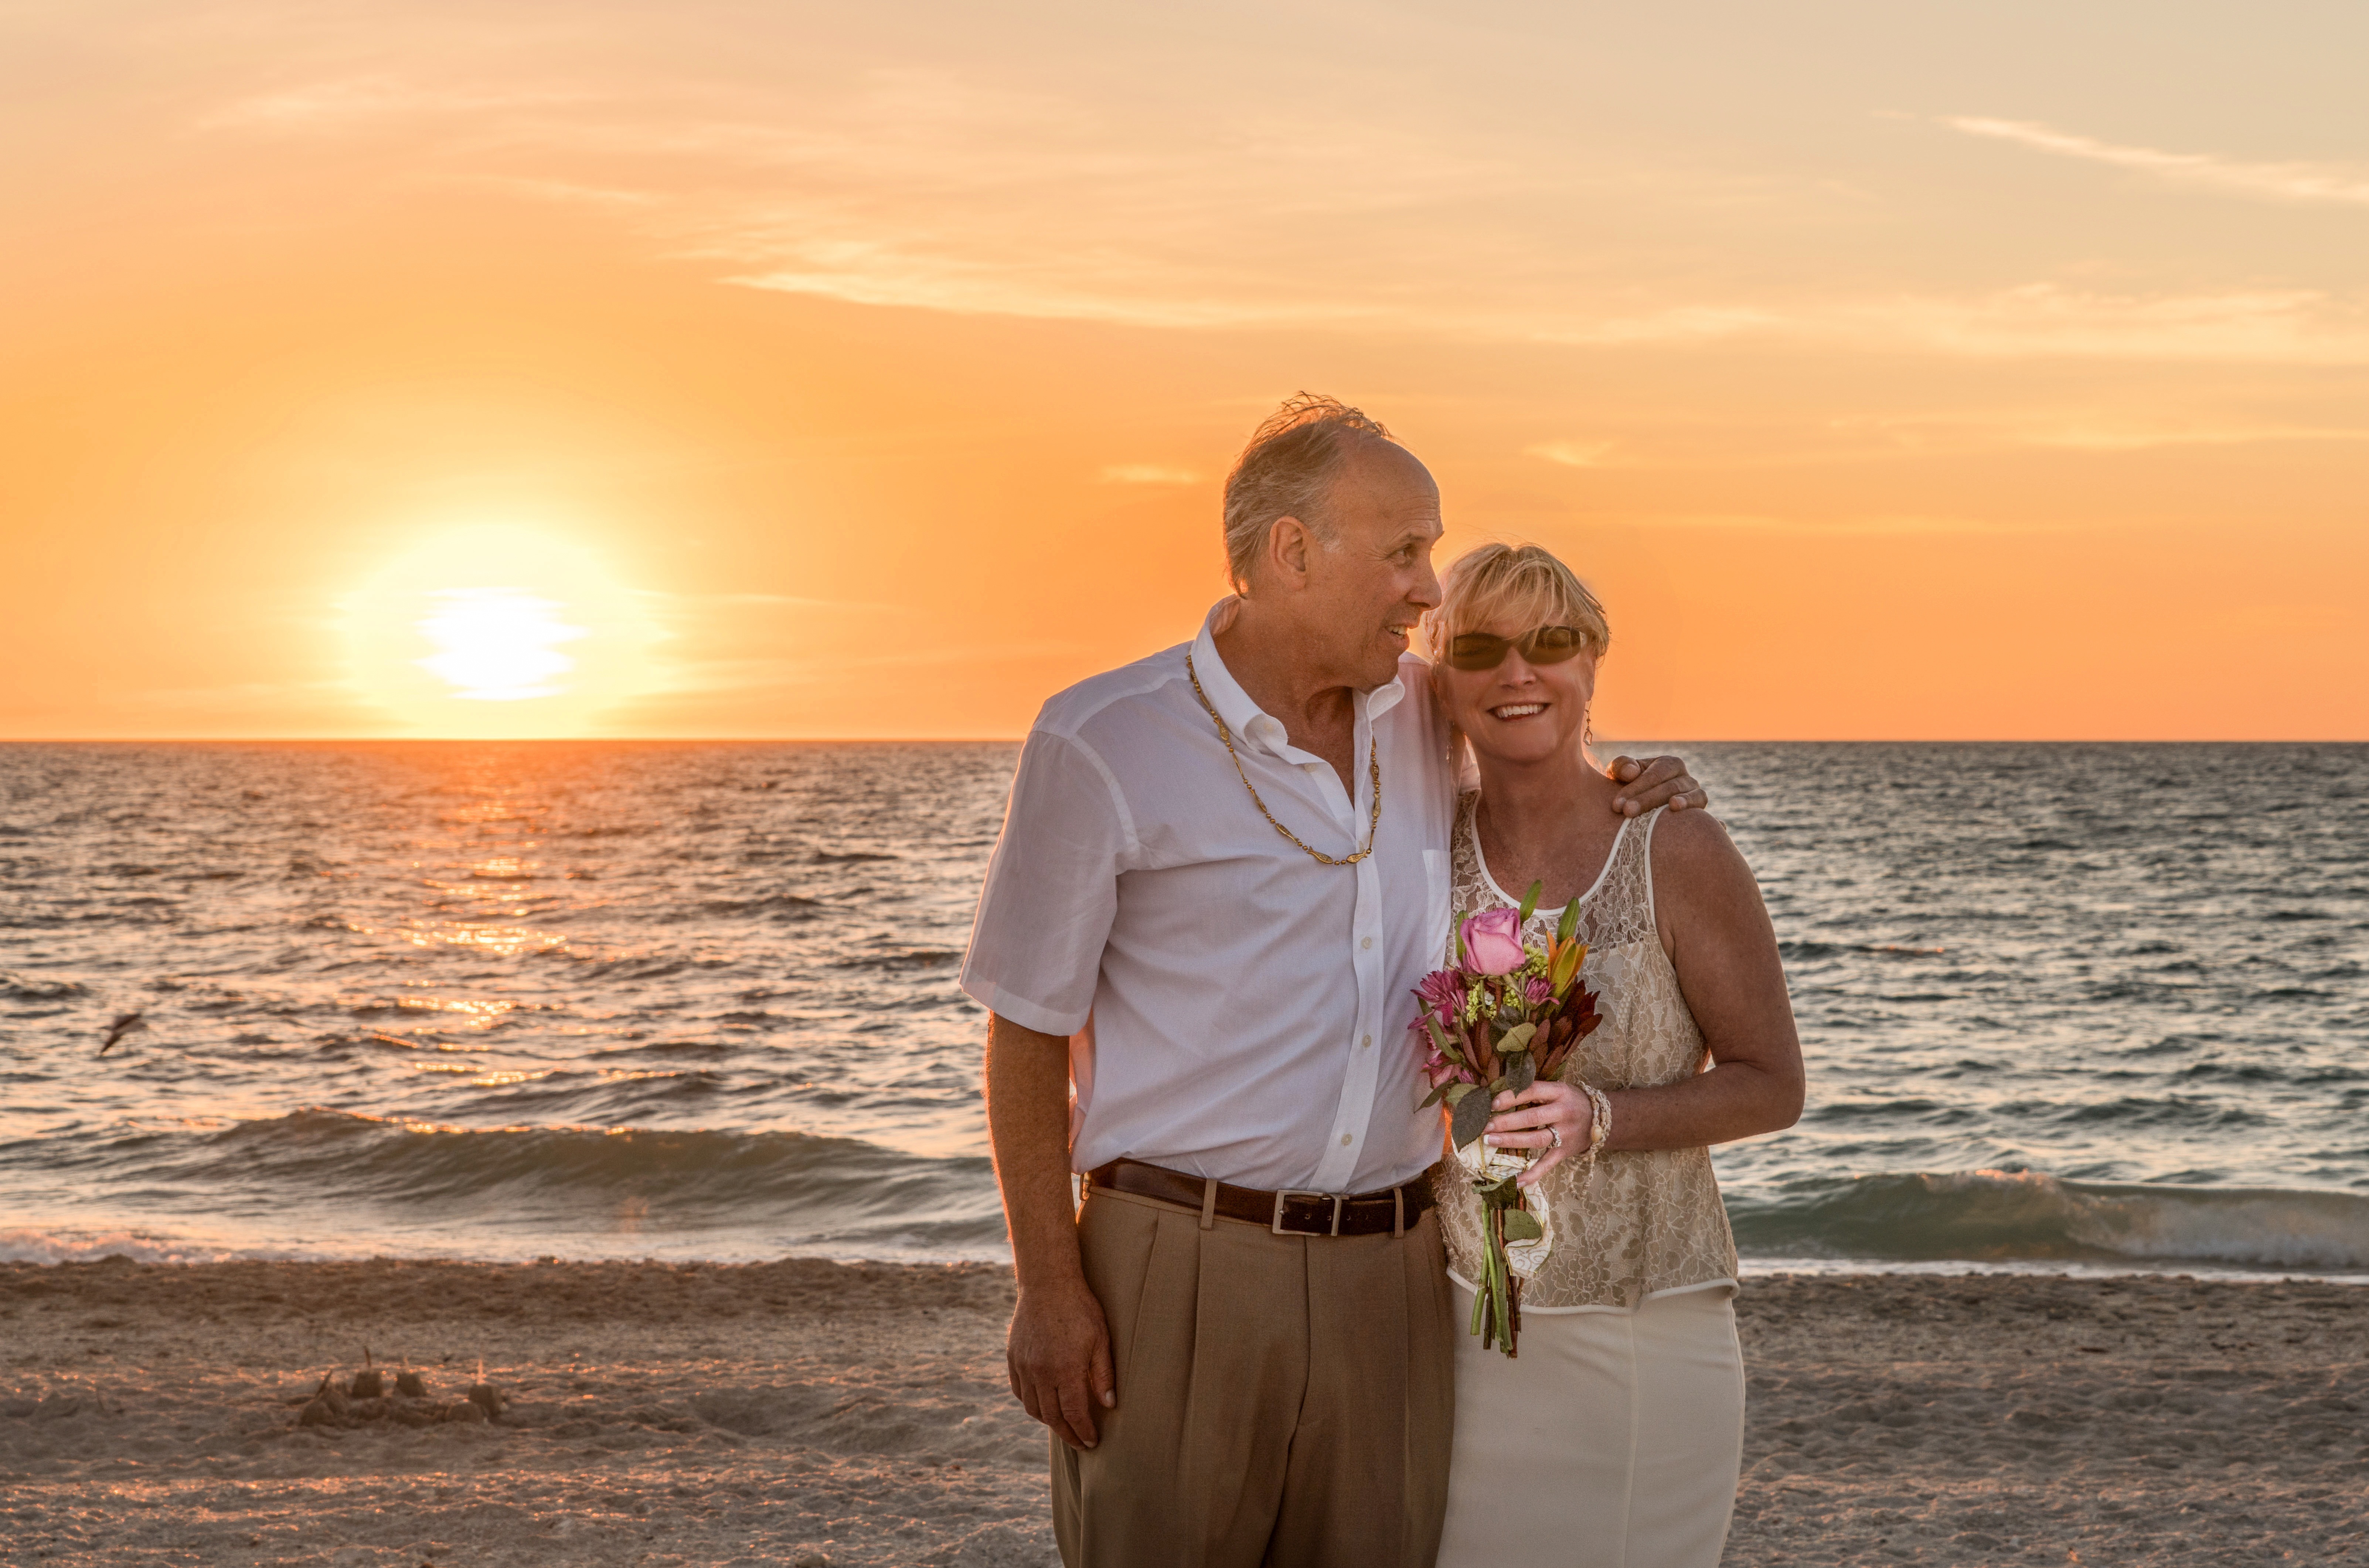
man, beach, sea, sand, ocean, person, people, woman, sunset, vacation, love, tropical, romance, romantic, together, wedding, bride, groom, married, marriage, smiling, flowers, ceremony, dress, photograph, happy couple, interaction, beach wedding